Antonella Mularoni

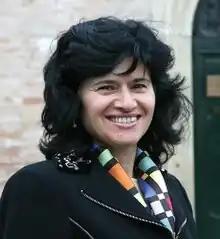
Antonella Mularoni in 2009

Antonella Mularoni (born 27 September 1961) is a Sammarinese jurist and politician who served as Captain Regent of San Marino from April 2013 to October 2013, alongside Denis Amici. Mularoni was the Secretary for Foreign Affairs from 2008 to 2012 and also served as the Sammarinese judge for the European Court of Human Rights between 2001 and 2008.